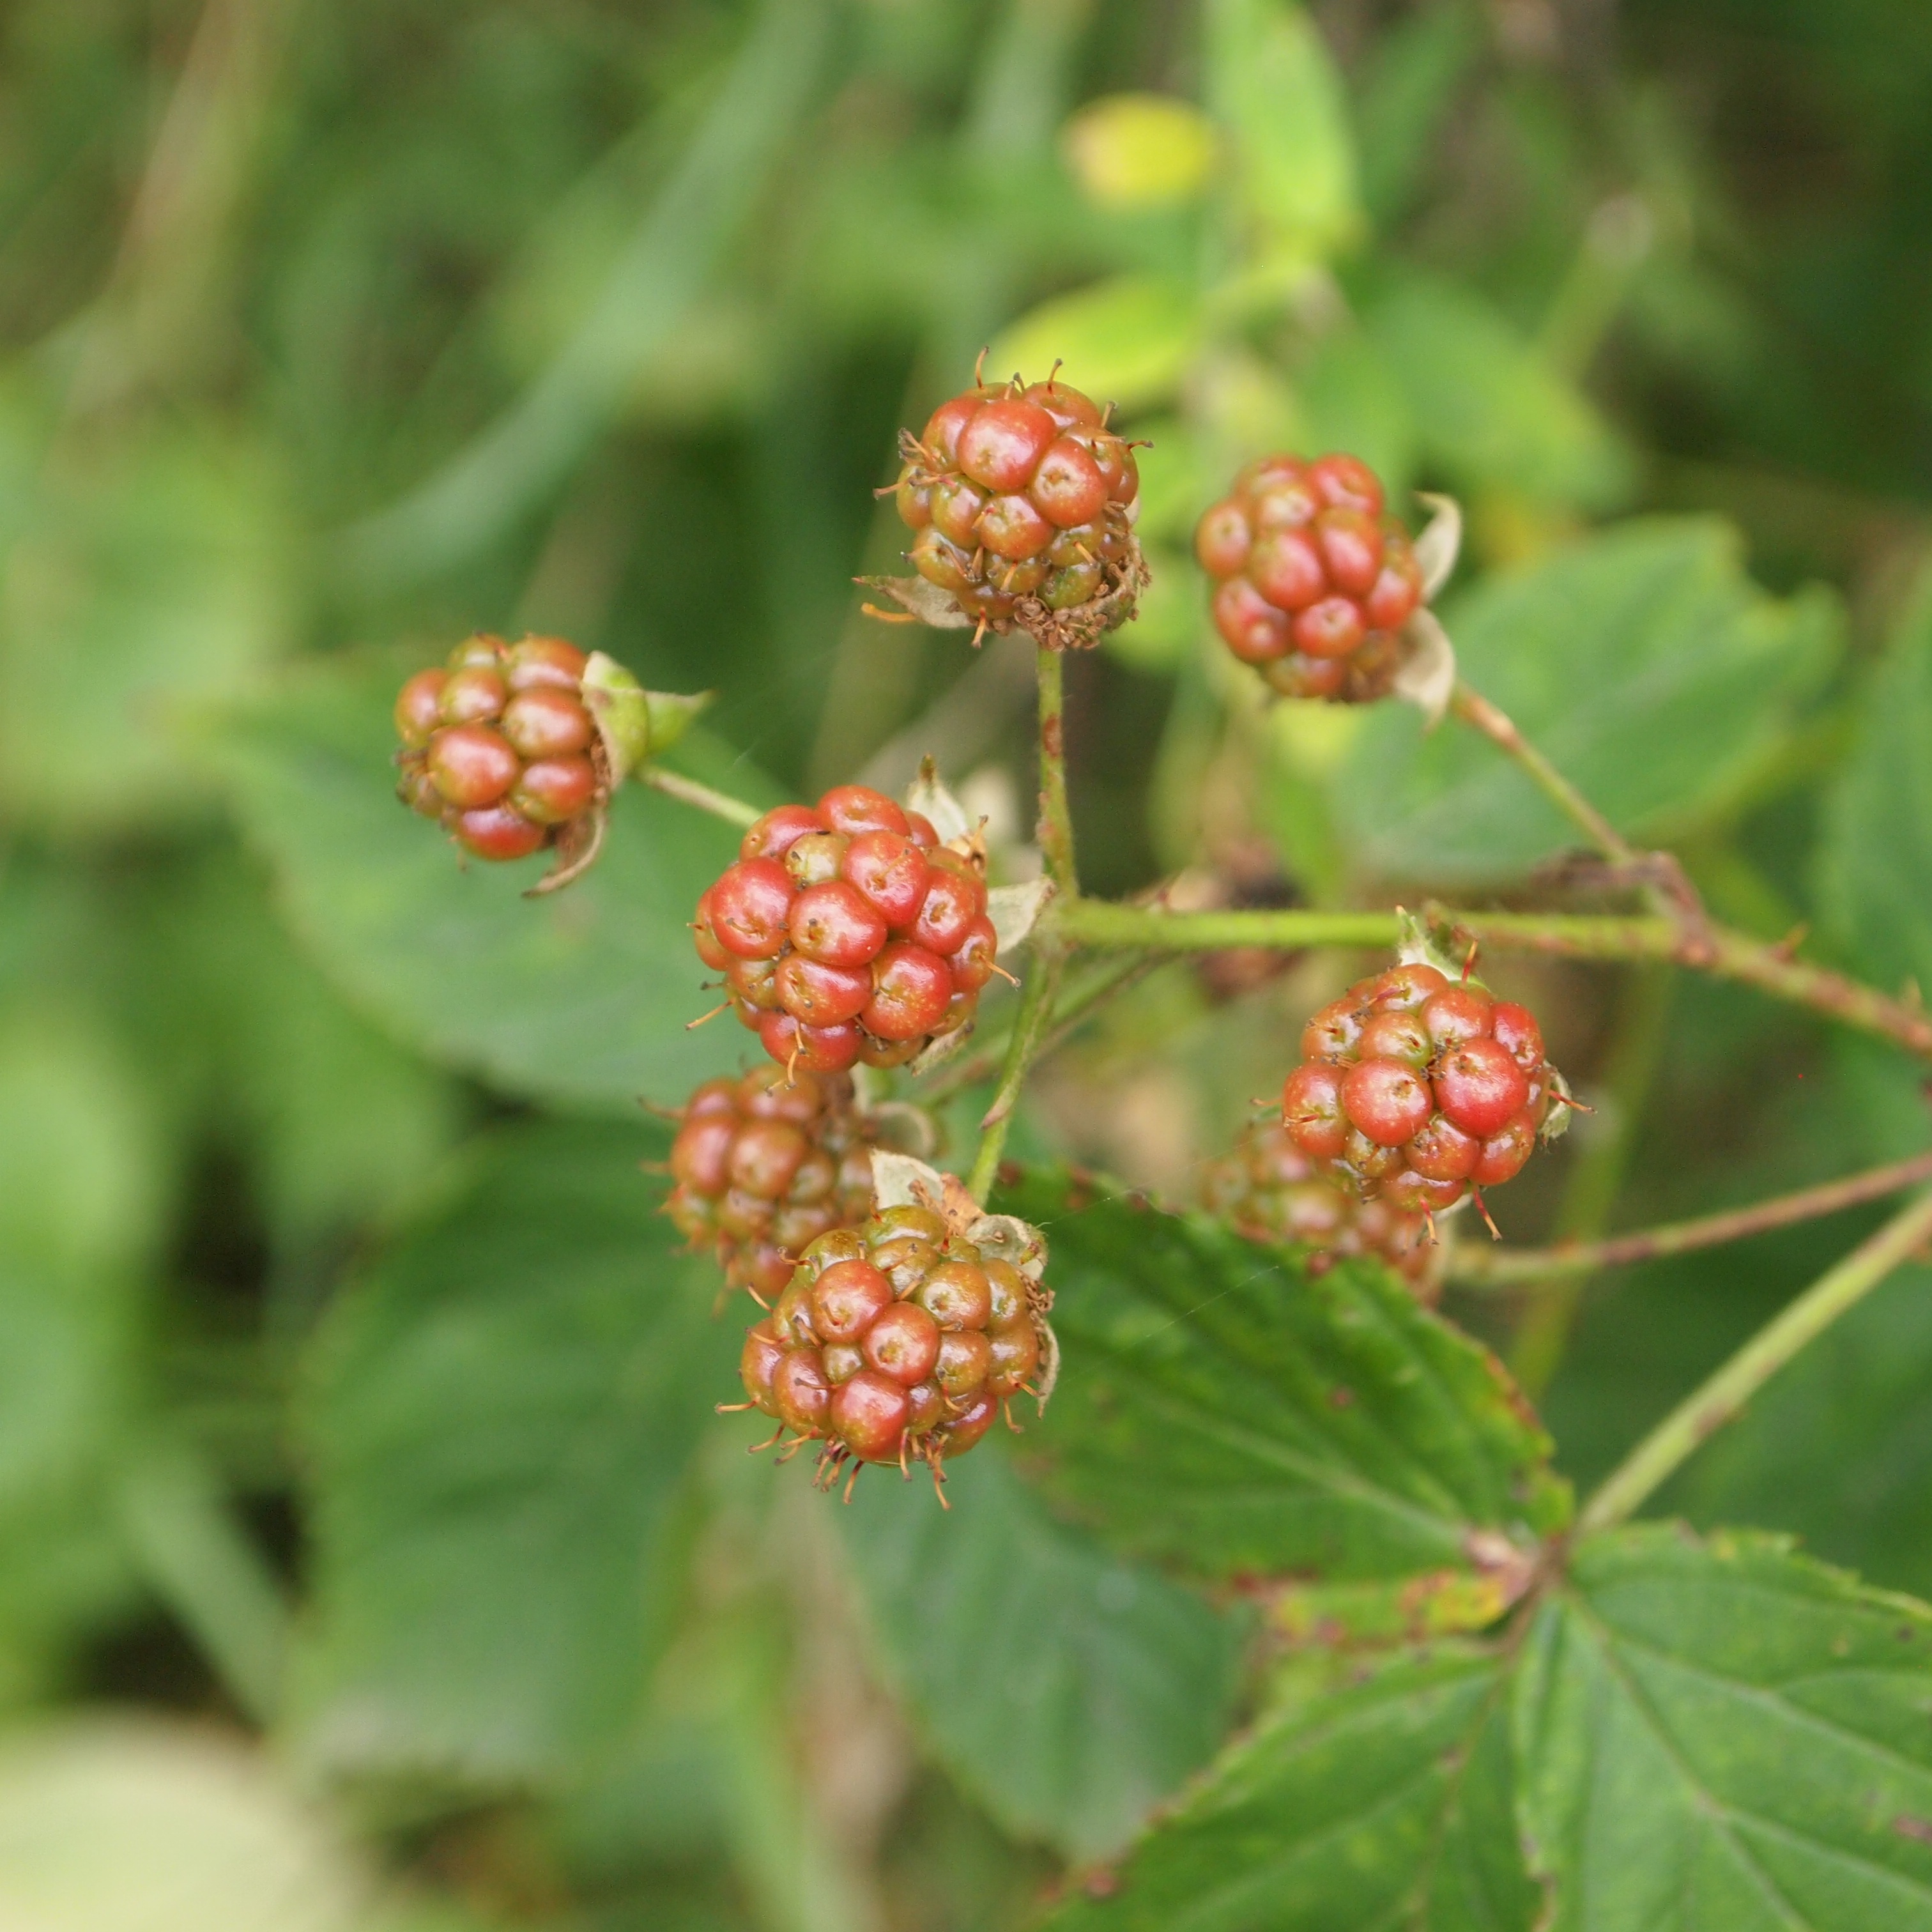
forest, plant, fruit, berry, leaf, flower, food, produce, grow, botany, flora, blackberry, wildflower, shrub, bramble, immature, blackberries, flowering plant, cloudberry, land plant, dewberry, wine raspberry